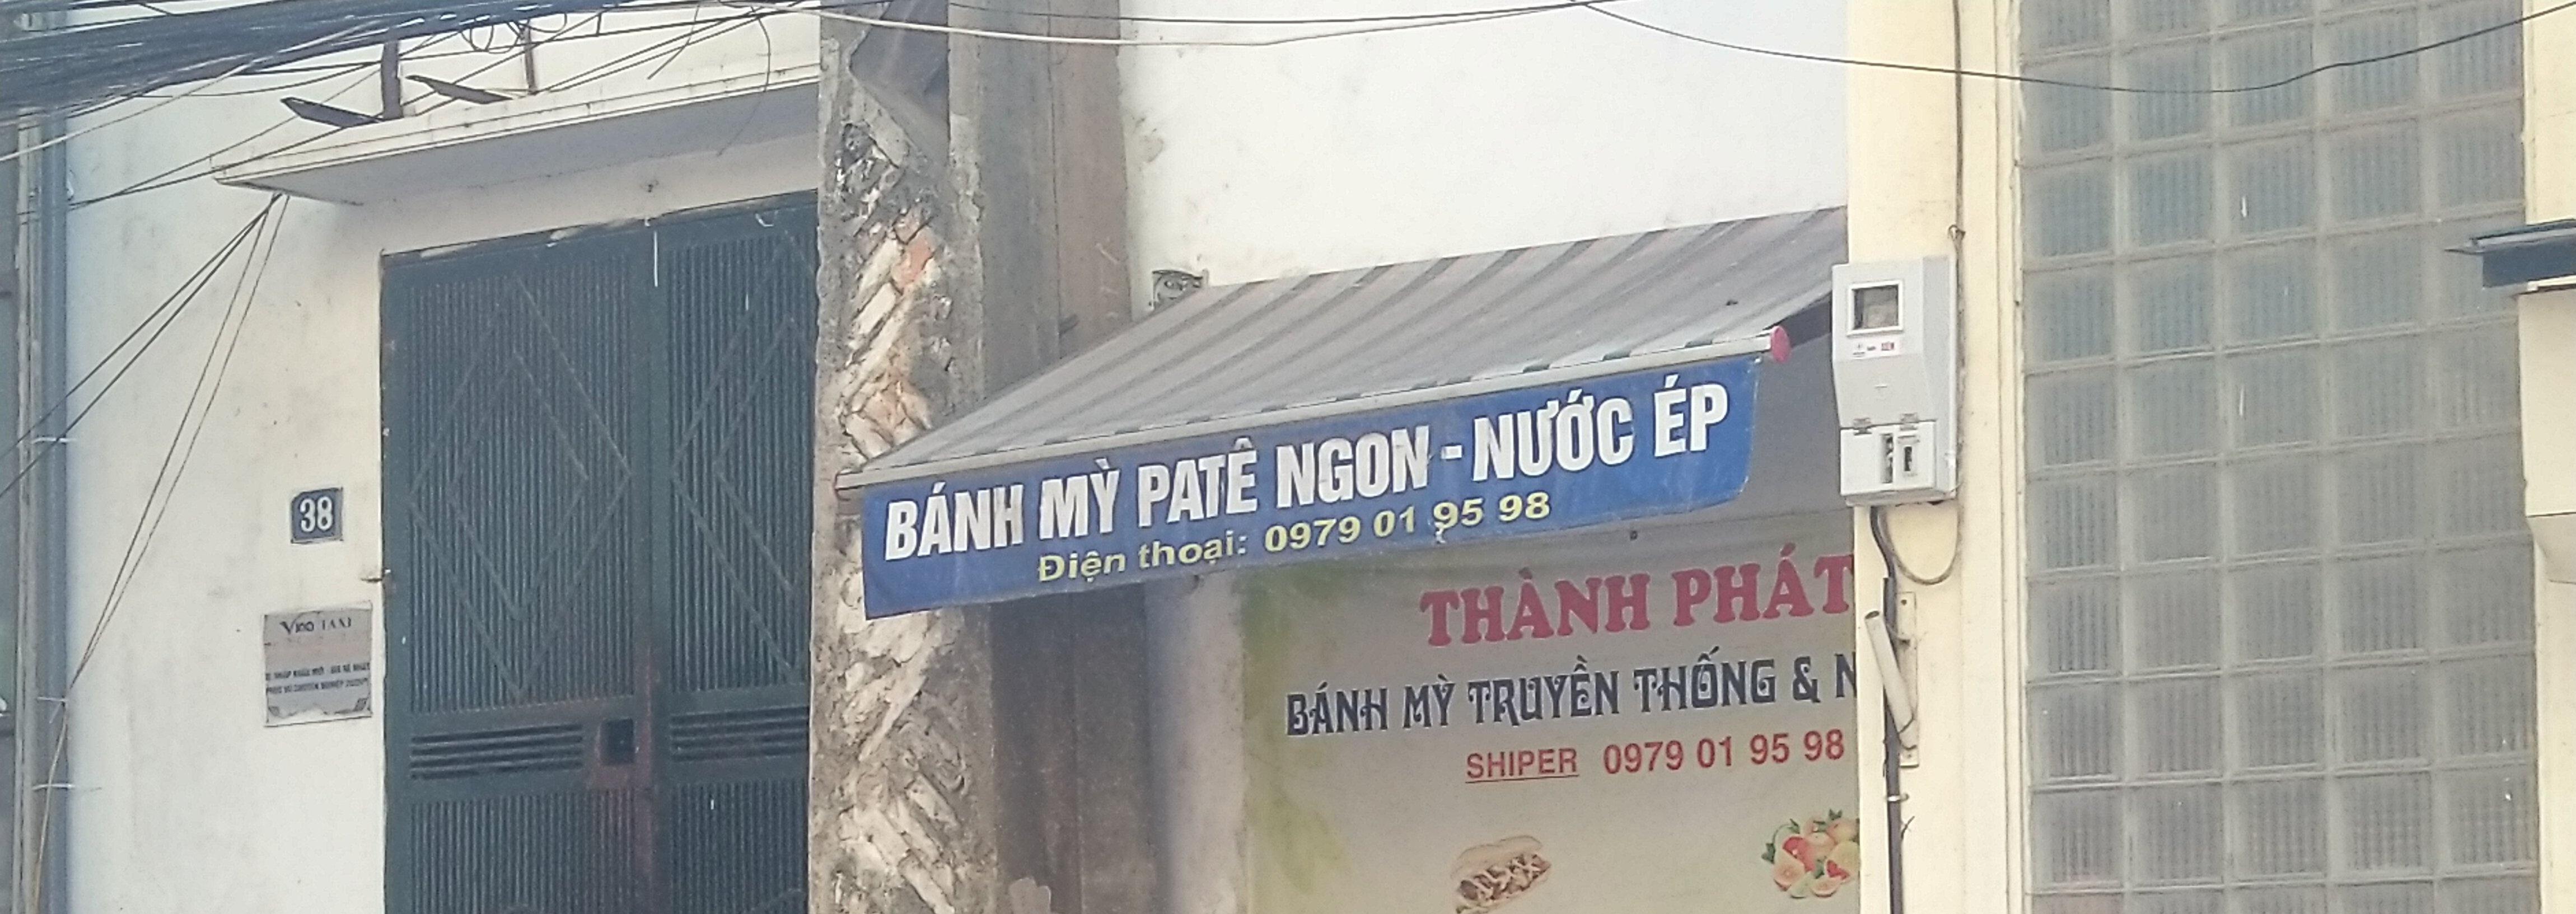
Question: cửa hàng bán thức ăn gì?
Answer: bánh mỳ pate -nước ép